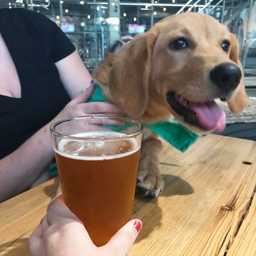
dogs are welcome inside the tasting room .